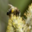
Label: bee